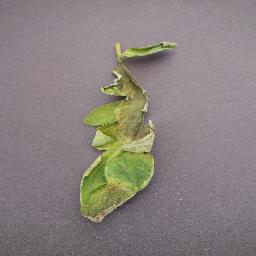
Label: Tomato___Late_blight